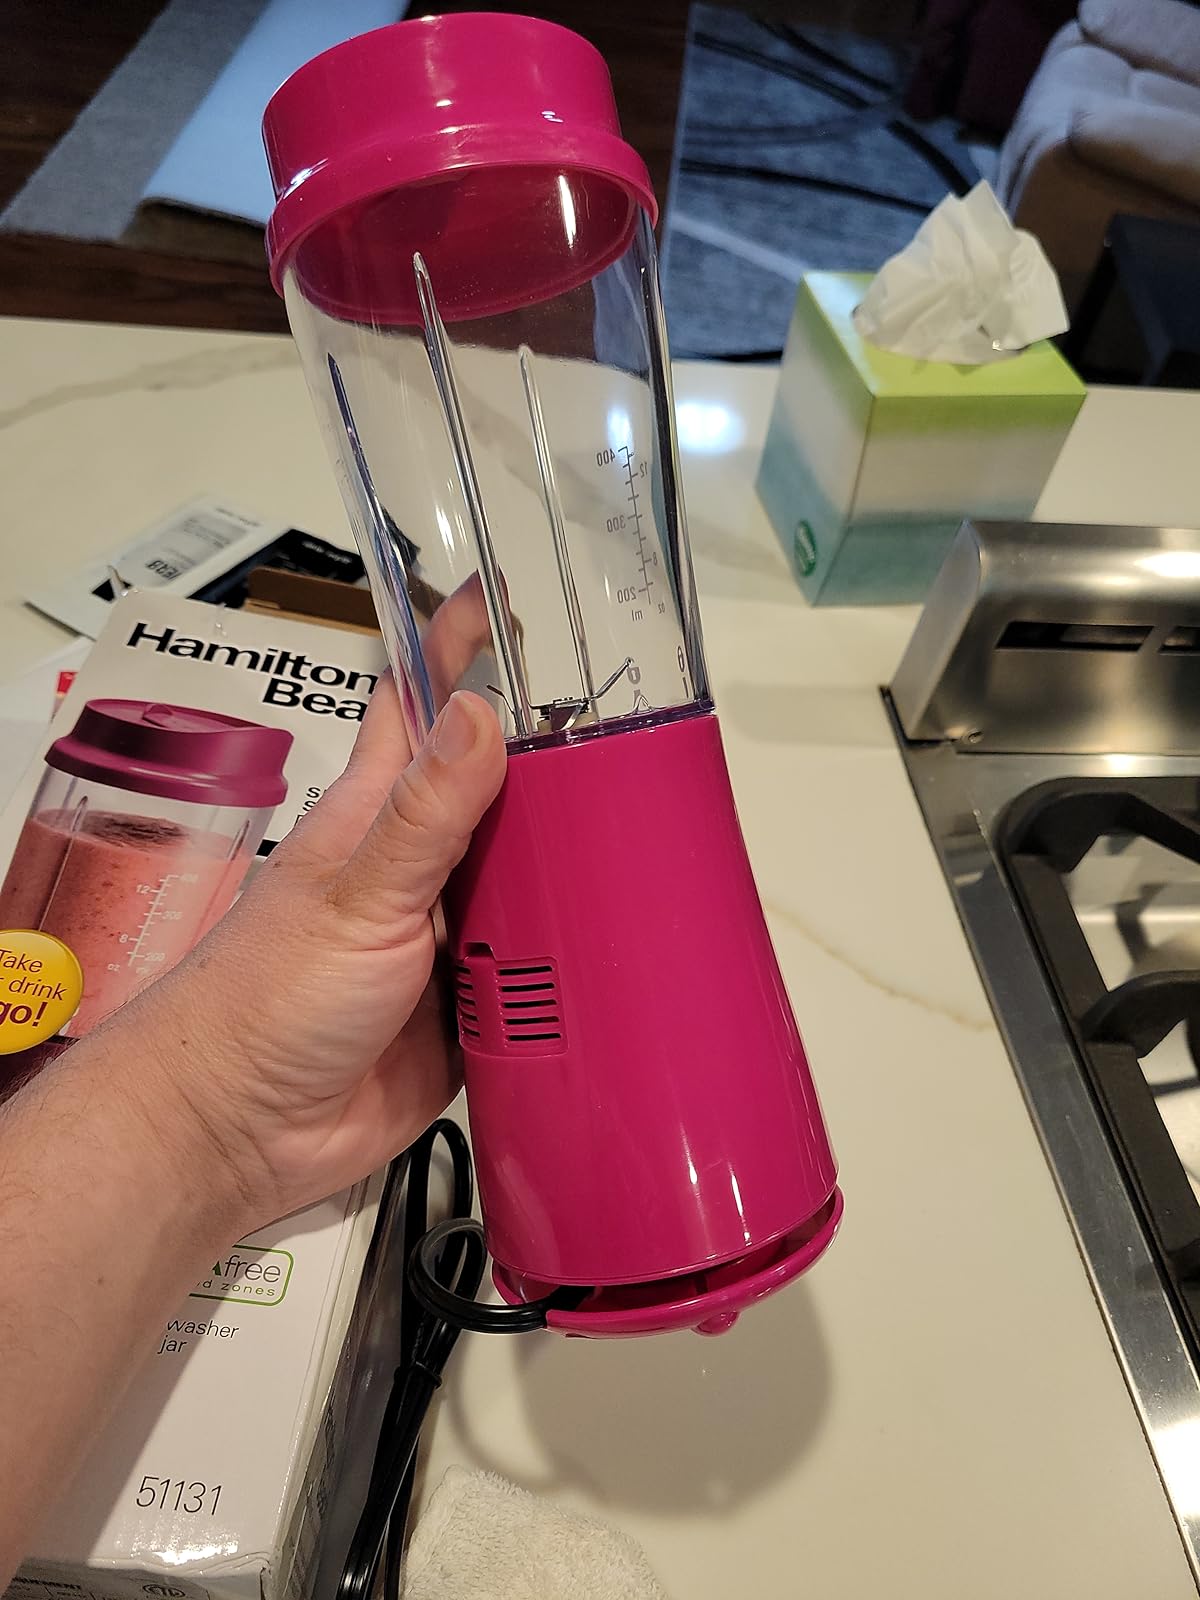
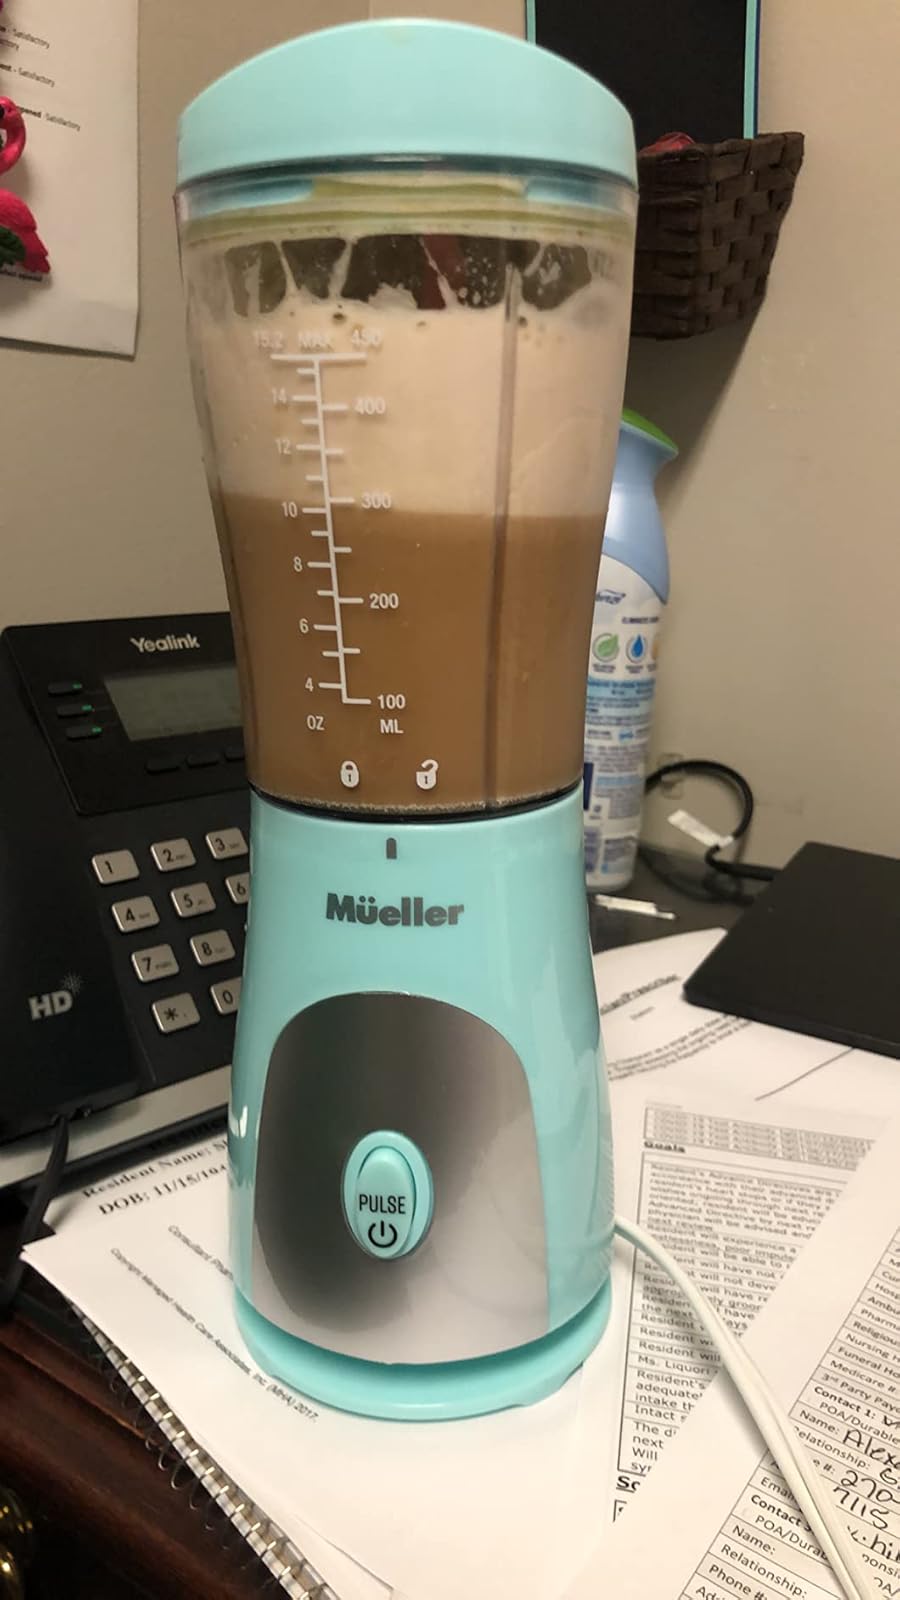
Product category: items_blender
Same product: no